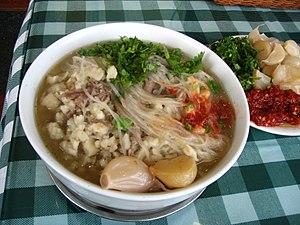
La cuisine du Shaanxi, appelée shancai en Chine, est la cuisine originaire de la province du Shaanxi, dont la capitale est Xi'an.